Deanery Garden

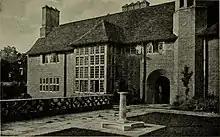
South, garden front of the house, 1921

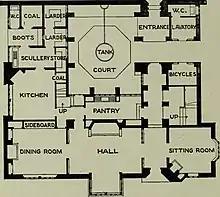
House ground floor plan, 1921

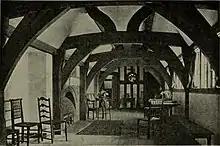
The upstairs gallery, 1921

Deanery Garden (or The Deanery) is an Arts and Crafts style house and garden in Sonning, Berkshire, England. The house was designed and built by architect Edwin Lutyens between 1899 and 1901. It is a Grade I listed building. The gardens—laid out by Lutyens and planted by garden designer Gertrude Jekyll—are Grade II* listed in the National Register of Historic Parks and Gardens.